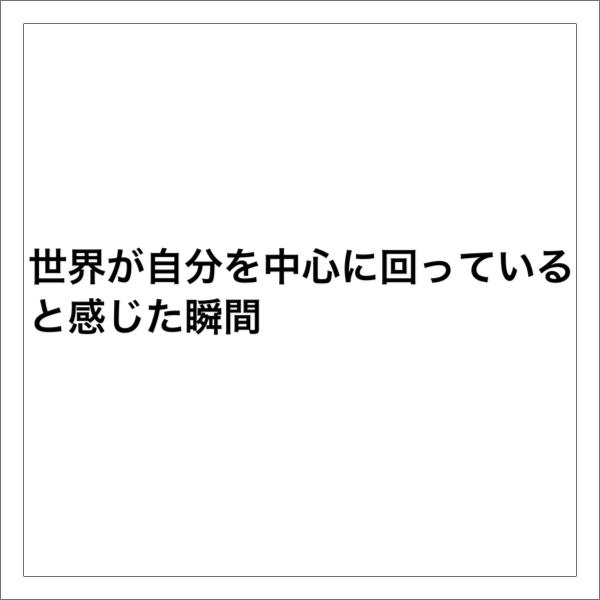
回答: 停車ボタン押した時